Jean Sainte-Fare Garnot

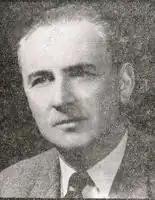
Portrait of Jean Sainte-Fare Garnot

Jean Sainte-Fare Garnot (26 July 1908 – 20 June 1963) was a French Egyptologist. He was director of the Institut français d'archéologie orientale from 1953 to 1959, professor in Sorbonne, director of studies at the École pratique des hautes études, president of the French society of Egyptology and correspondent of the Académie des Inscriptions et Belles-Lettres.